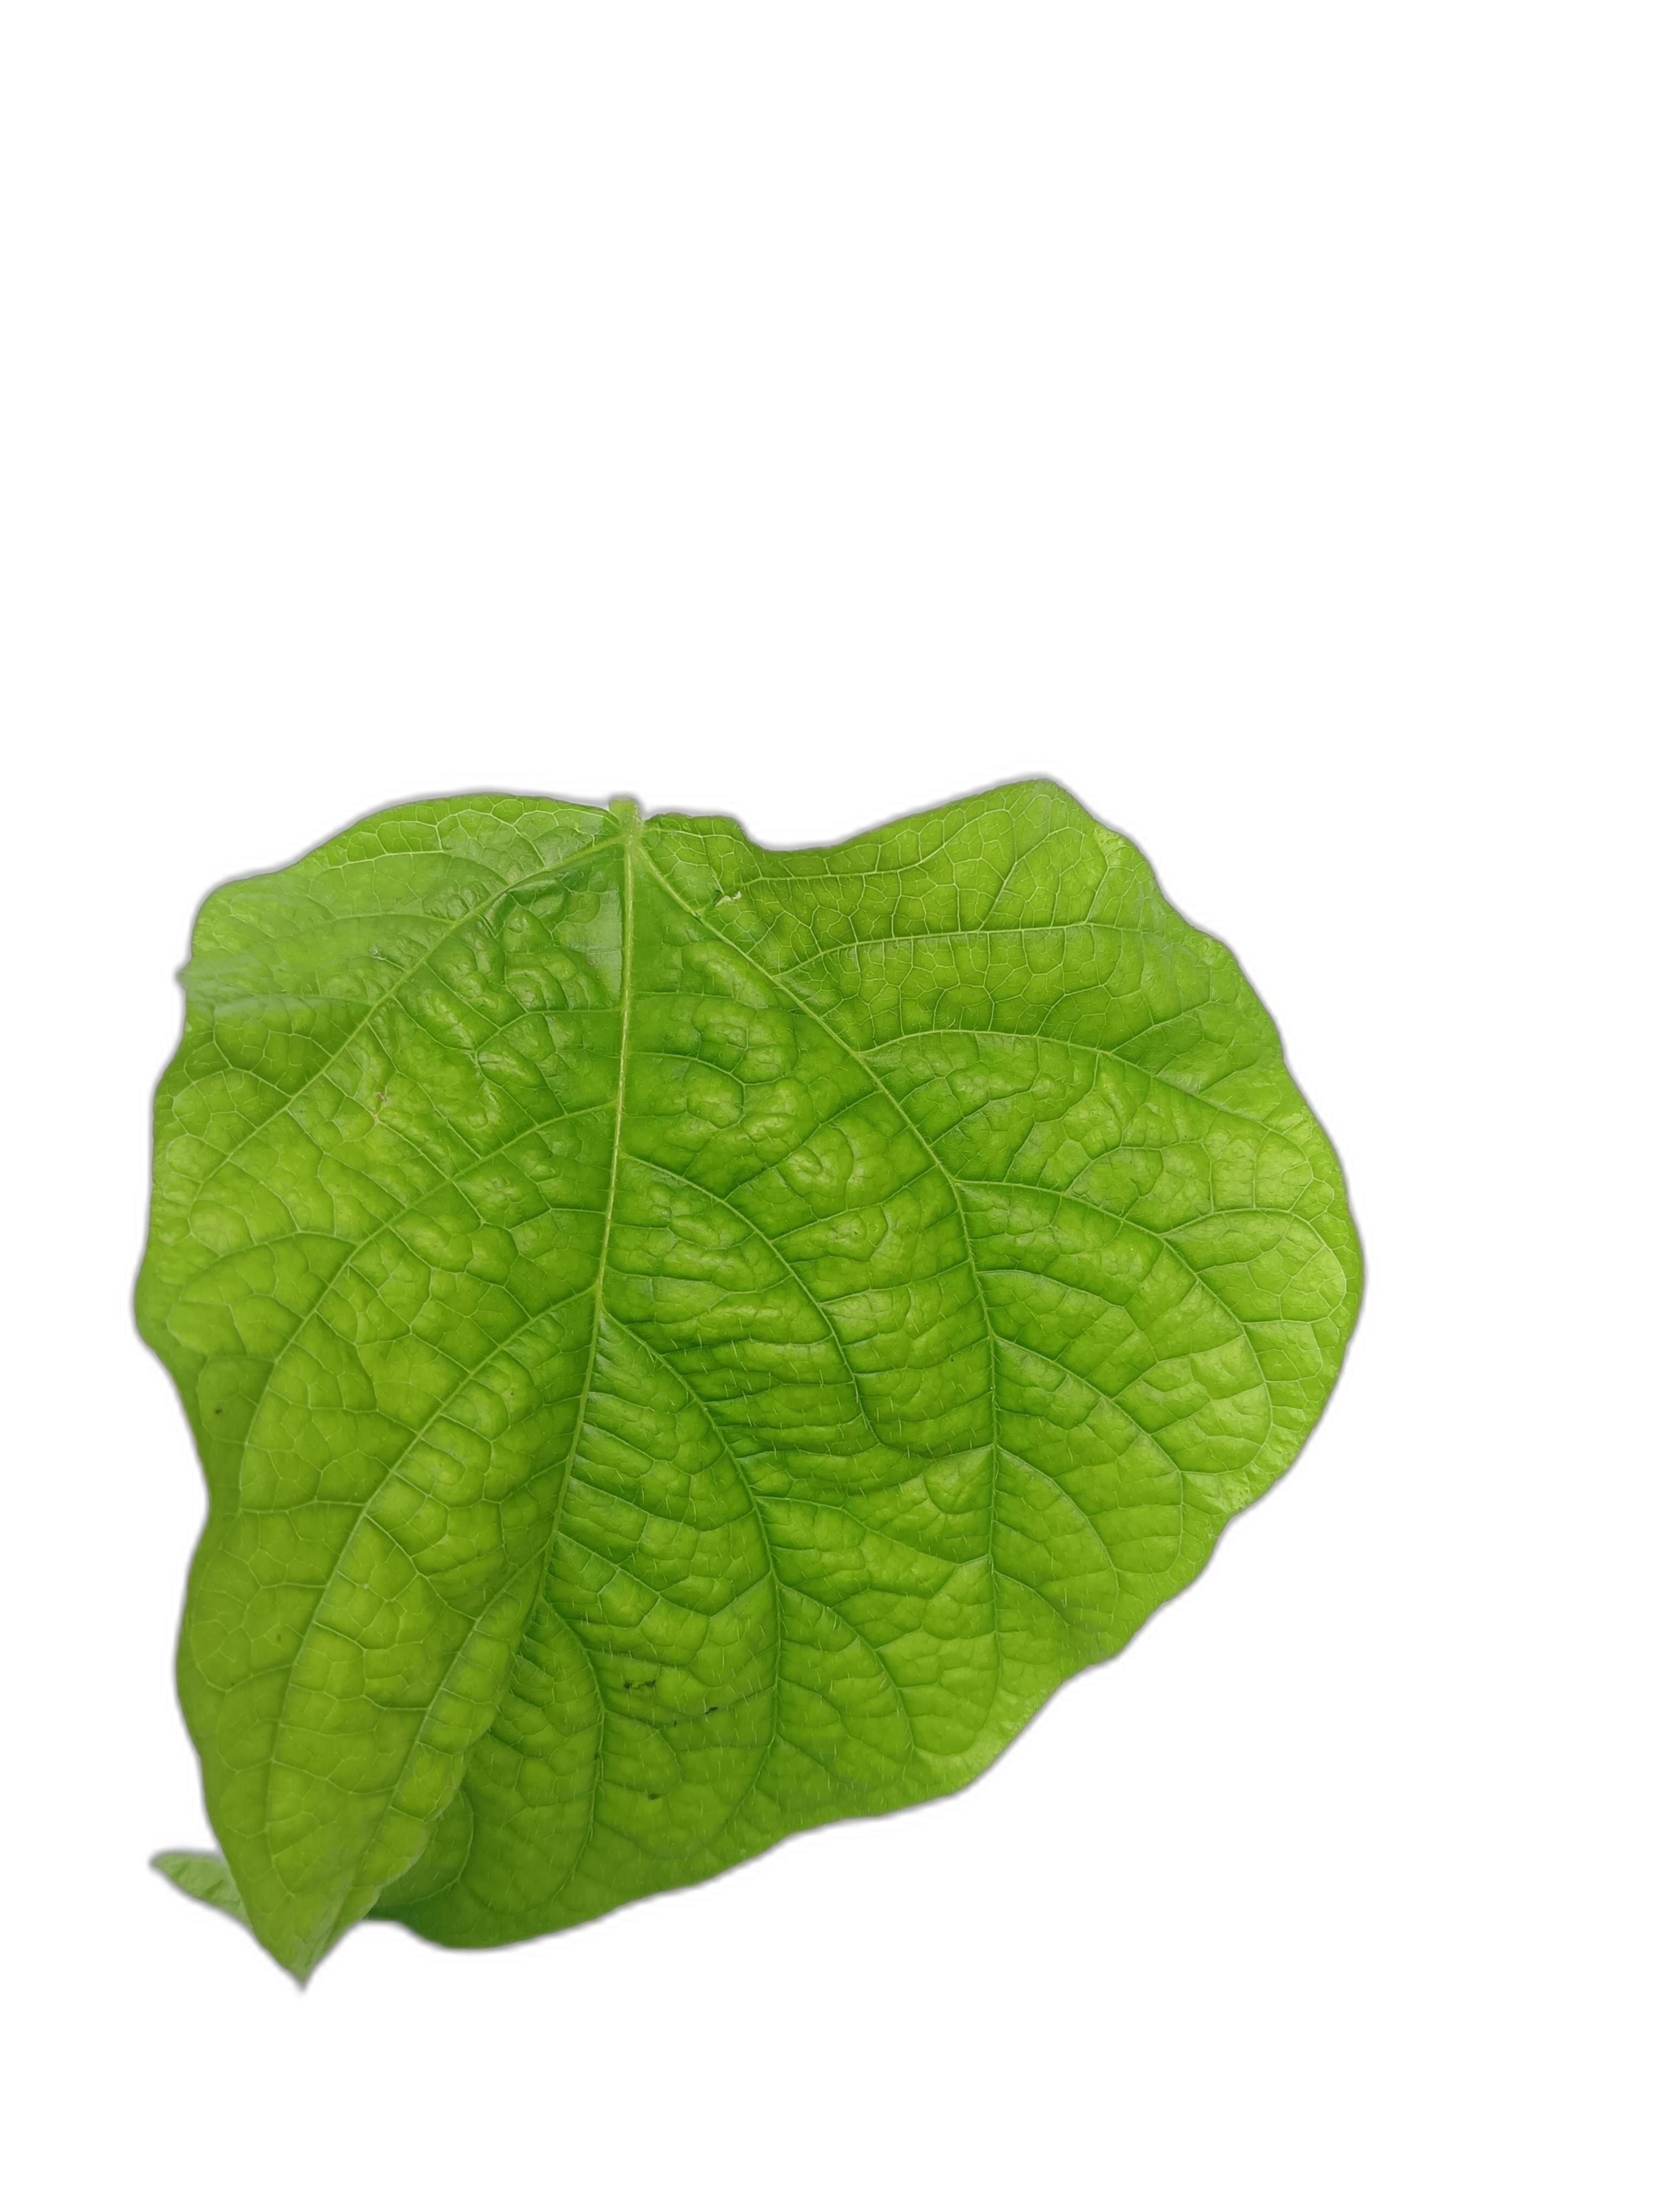
Label: Leaf Crinkle